Orlando (opera)

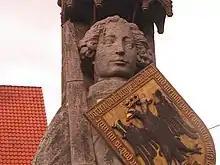
Statue of Roland (Orlando) in Bremen

In a forest - Dorinda, inconsolable over the loss of Medoro, listens to the melancholy song of the nightingale and finds it chimes with her mood (Arioso: "Quando spieghi tuoi tormenti").